GE Dash 8 Series

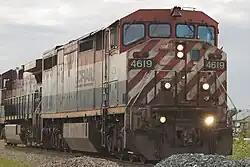
A BC Rail C40-8M.

Mechanically identical to the Dash 8-40C (see above) and Dash 8-40CW (see below), this model was constructed between 1990 and 1994 only for Canadian railways, with a production total of 84 units.